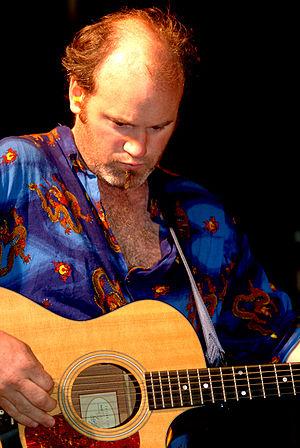
Kíla est un groupe de musique celtique. Il tire son originalité des différentes et nombreuses influences musicales en créant un style tribal et original de la musique irlandaise.